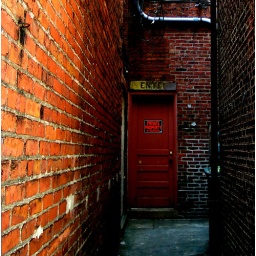
The &amp;quot;Ente[r]&amp;quot; sign above the door contrasts with the &amp;quot;No Tresspassing&amp;quot; one under it...